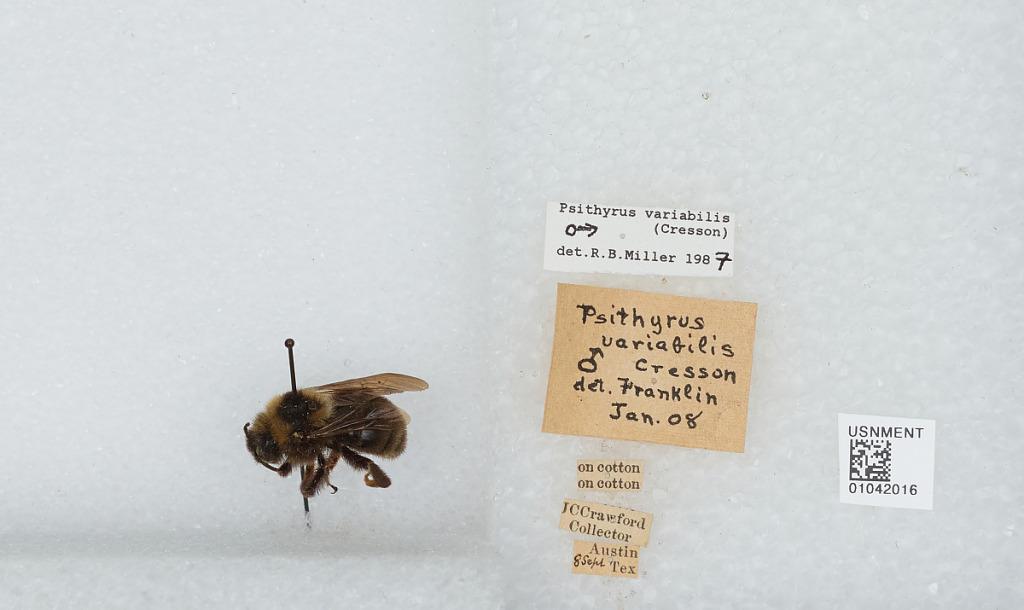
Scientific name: Bombus (Psithyrus) variabilis (Cresson)
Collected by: J. Crawford
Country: United States
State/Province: Texas
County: Travis
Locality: Austin
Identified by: Franklin